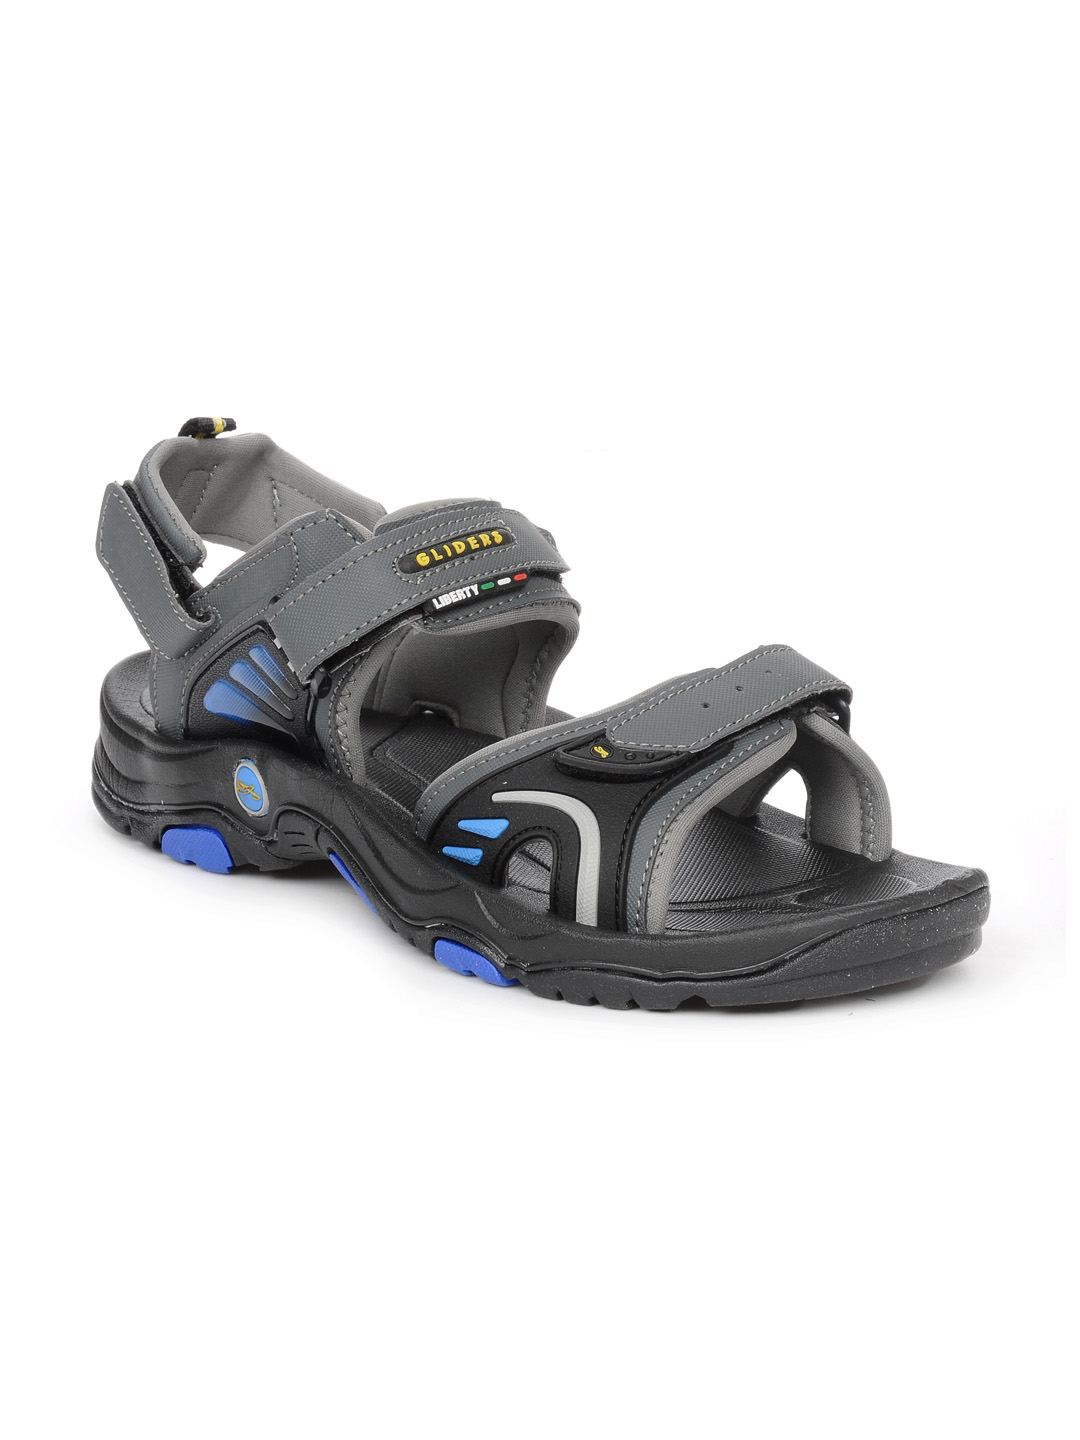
Gliders Men Grey Sandals
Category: Footwear / Sandal / Sandals
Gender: Men
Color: Grey
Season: Fall 2012
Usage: Casual